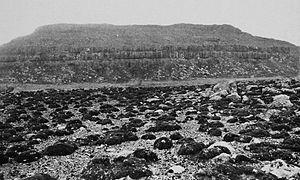
formation à coussins d'azorelle
Azorella selago est une plante à fleurs de la famille des Apiaceae, à développement en coussin, que l'on rencontre dans les régions australes, notamment sur les îles subantarctiques de l'océan Indien où elle est une composante dominante de la végétation d'origine.